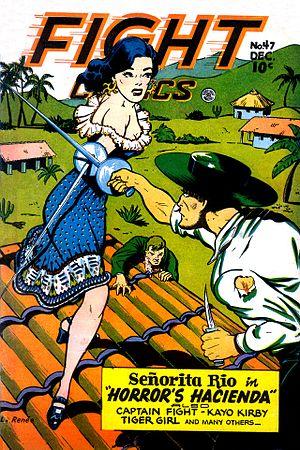
Lily Renée est une dessinatrice de comics ayant surtout travaillé durant l'âge d'or des comics.